Nakhon Si Thammarat Airport

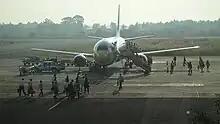
Passengers boarding Nok Air flight at Nakhon Si Thammarat Airport

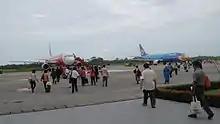
Nok Air and Thai AirAsia parking at Nakhon Si Thammarat Airport and preparing departure

The airport's first landing was on 1 December 1998 by Thai Airways International and PBair from Bangkok.